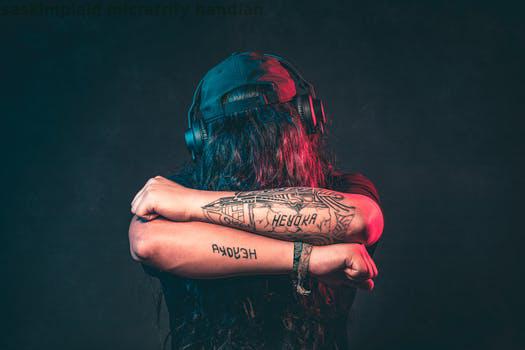
Label: Watermark